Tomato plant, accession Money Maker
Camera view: tilt-top (135 deg); turntable rotation: 150 degrees
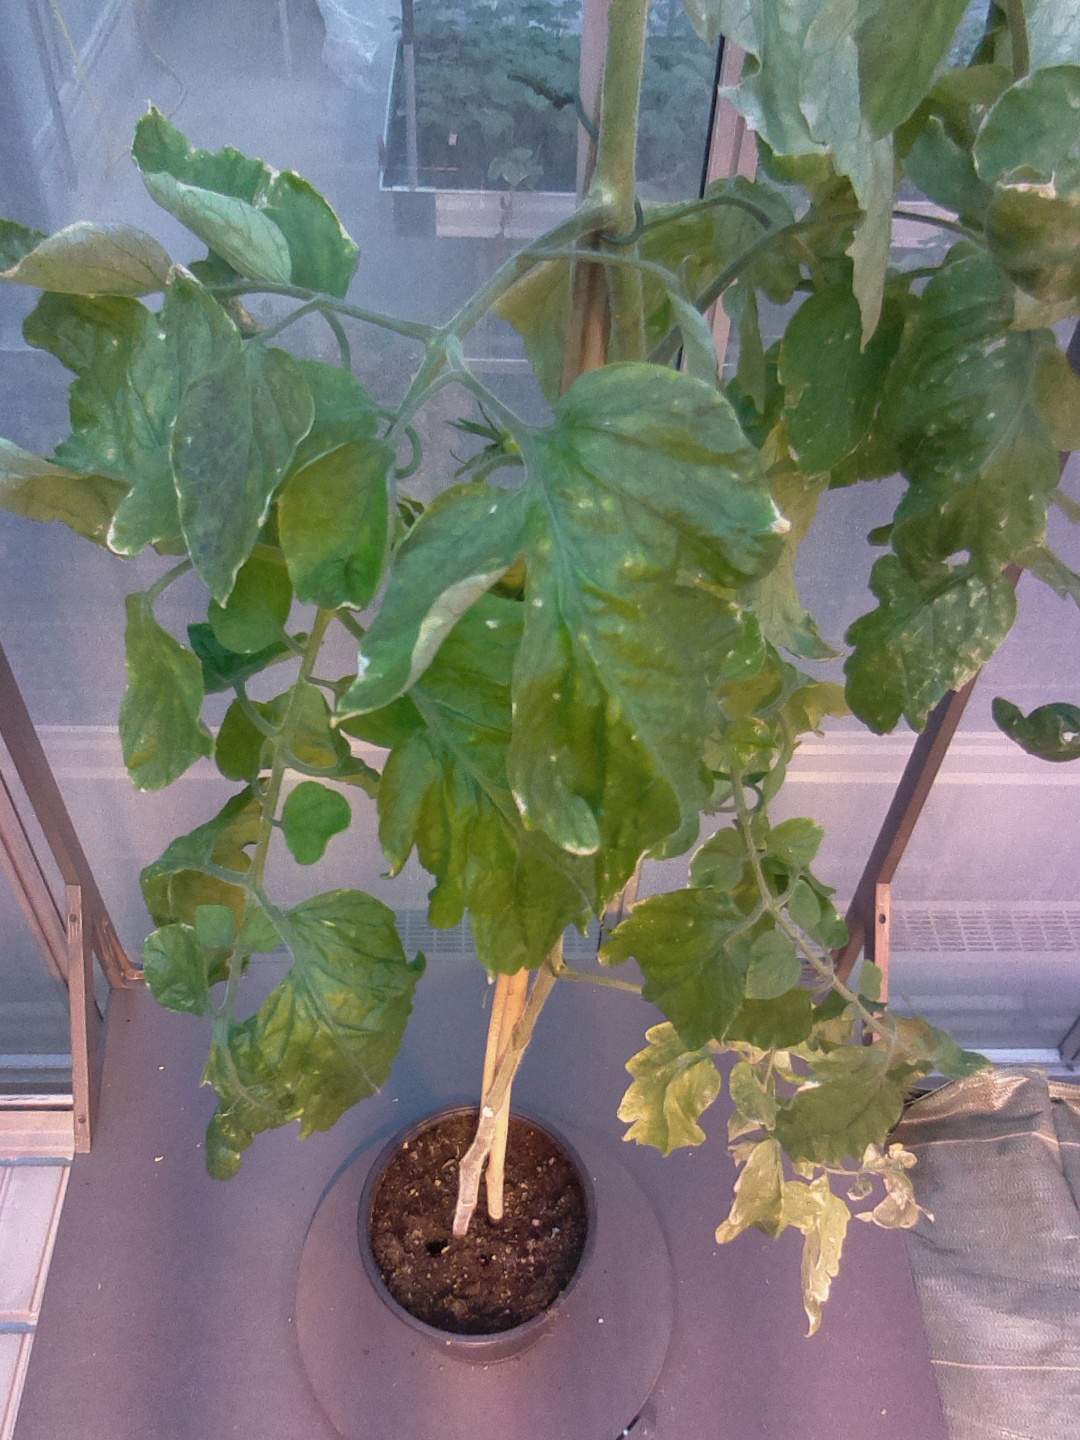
BBCH growth stage 79: 90% -100% of final fruit size